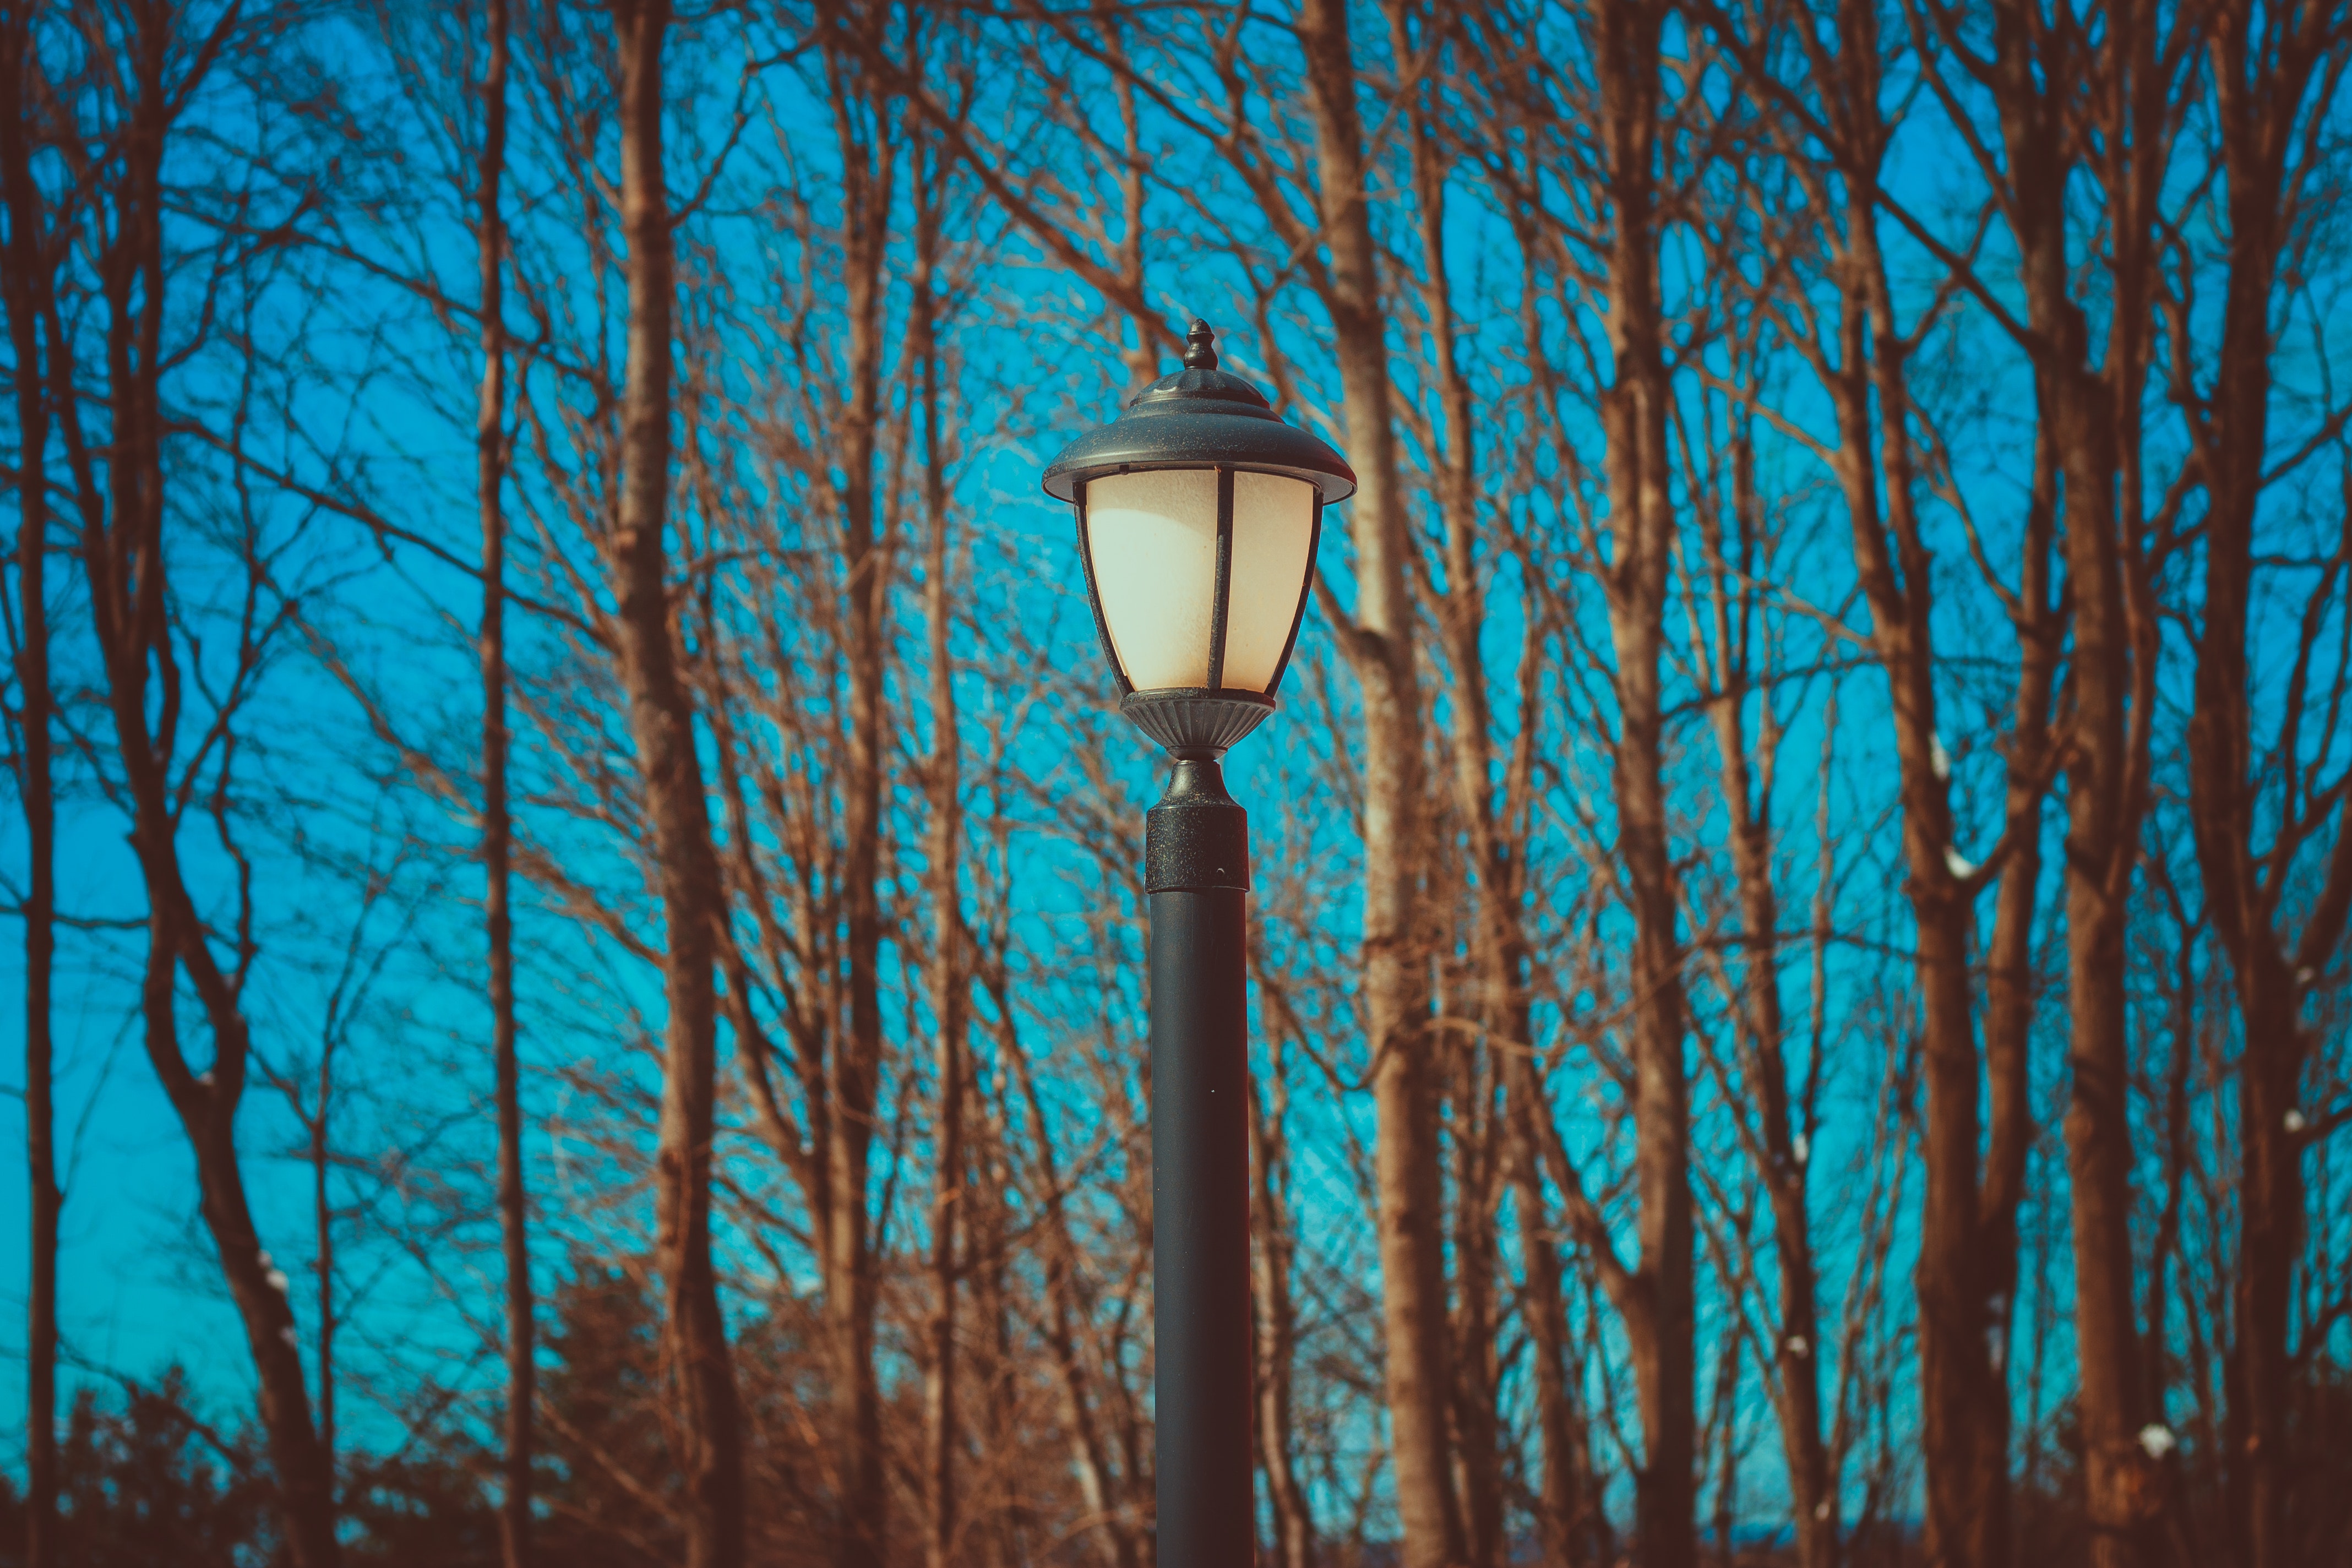
street light, blue, green, lighting, light fixture, tree, branch, lamp, sky, plant, interior design, twig